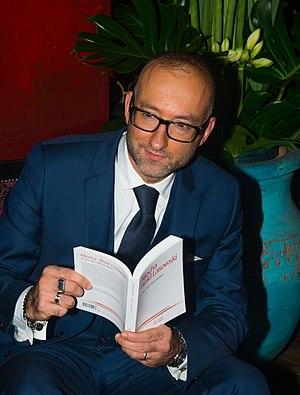
Aliocha Wald Lasowski en novembre 2017
Robert Lapoujade, né le 3 janvier 1921 à Montauban et mort le 17 mai 1993 à Saincy par Bellot en Seine-et-Marne, est un peintre, graveur à l'eau-forte et à la pointe-sèche, lithographe et réalisateur français.
Aliocha Wald Lasowski est un universitaire français et professeur de philosophie. Auteur de quinze livres, spécialisé dans l'art et la politique aux 20e et 21e siècles. Il analyse l'image à l'écran, et développe une esthétique des rythmes et du tempo. Il enseigne à l'Université catholique de Lille et à Sciences Po Lille.